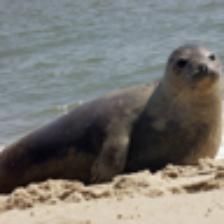
Label: NonHuman